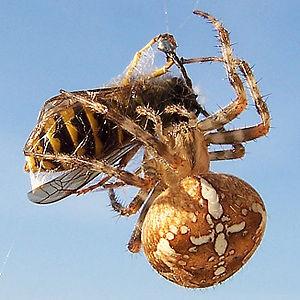
Araneus diadematus, l'Épeire diadème, est une espèce d'araignées aranéomorphes de la famille des Araneidae.